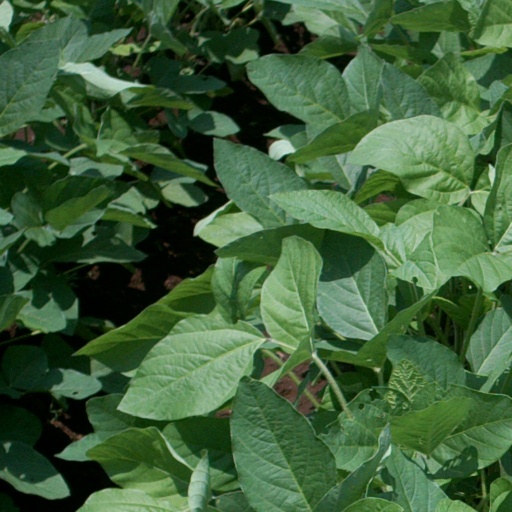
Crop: soybean